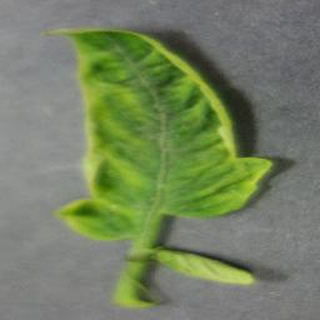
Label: tomato_yellow_leaf_curl_virus